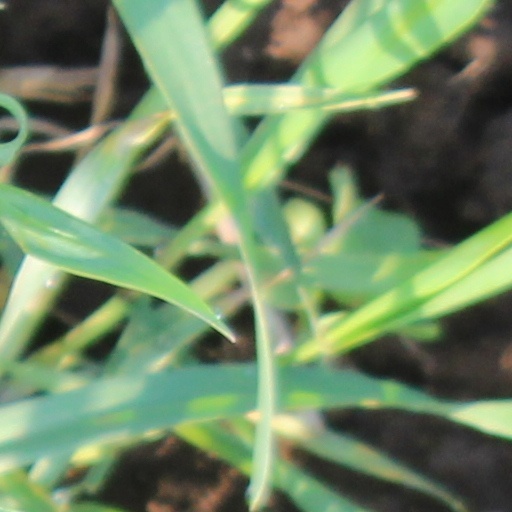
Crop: wheat